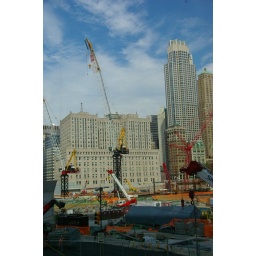
Ground Zero seen from the walking bridge over West Street